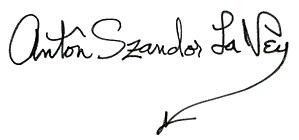
Anton Szandor LaVey, de son vrai nom Howard Stanton Levey, surnommé dès son plus jeune âge Tony Lavey, né le 11 avril 1930 à Chicago et mort le 29 octobre 1997 à San Francisco, est le fondateur de l'Église de Satan et l’auteur de l'ouvrage La Bible satanique, publié en 1969 et traduit en français en 2006.